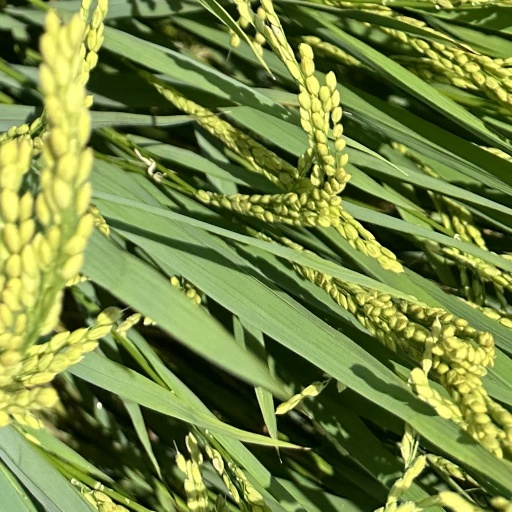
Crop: rice